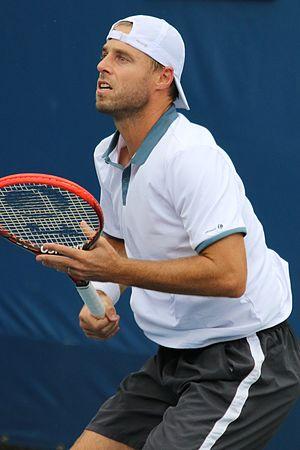
Oliver Marach, né le 16 juillet 1980 à Graz, est un joueur de tennis autrichien, professionnel depuis 1998.